Nina Brüggemann

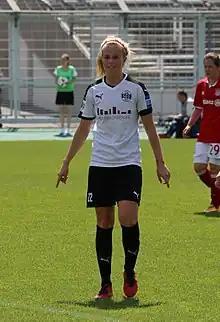
Brüggemann with Essen in 2017

Nina Brüggemann (born 11 February 1993) is a German footballer who plays as a defender for German club Hamburger SV.